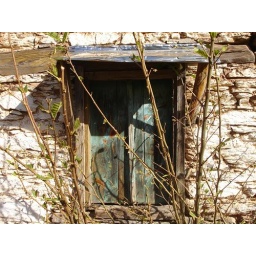
a window in old house mountain Karvounis , Xatzimanolides area